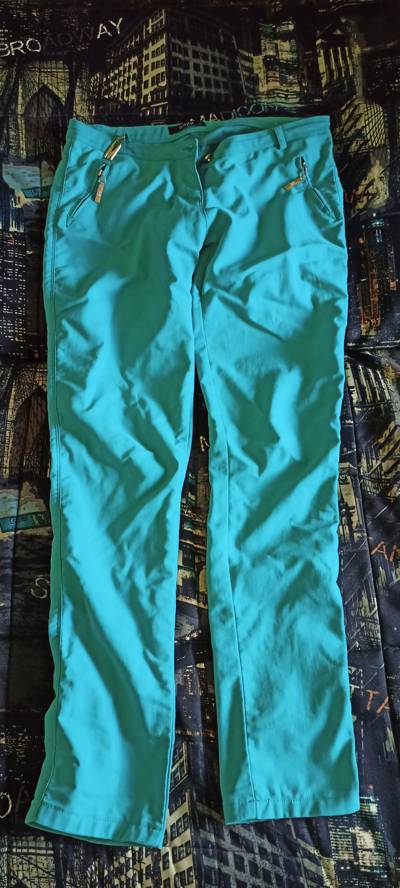
Waste category: clothes